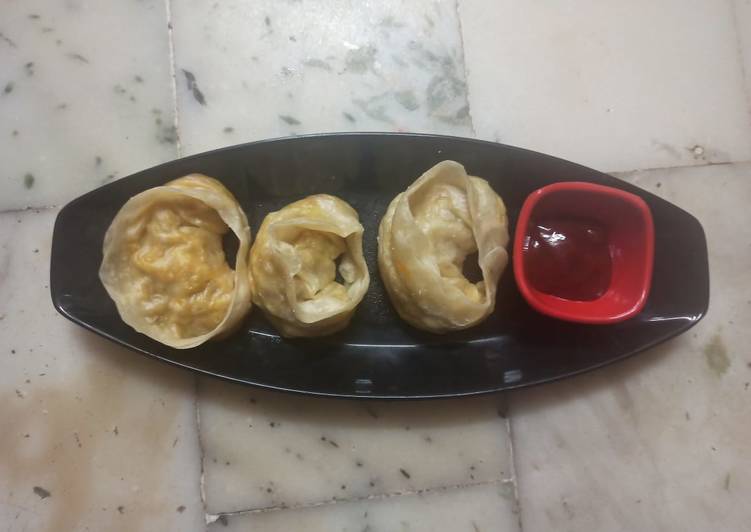
Dish: momos